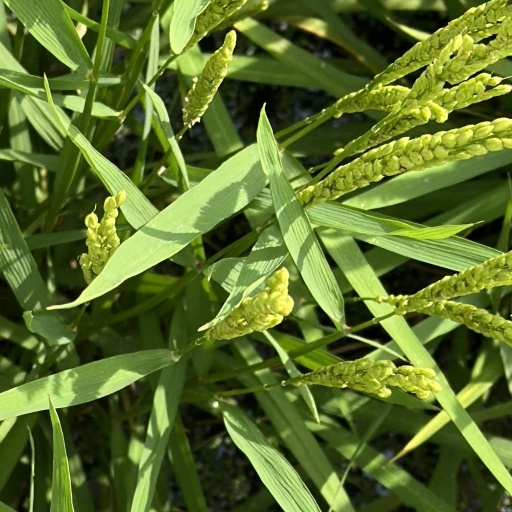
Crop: rice